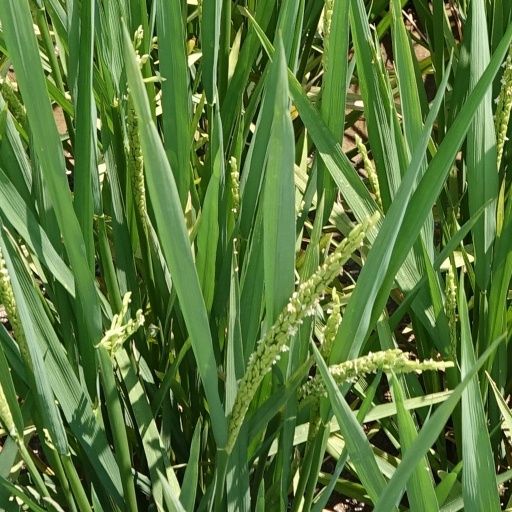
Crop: rice